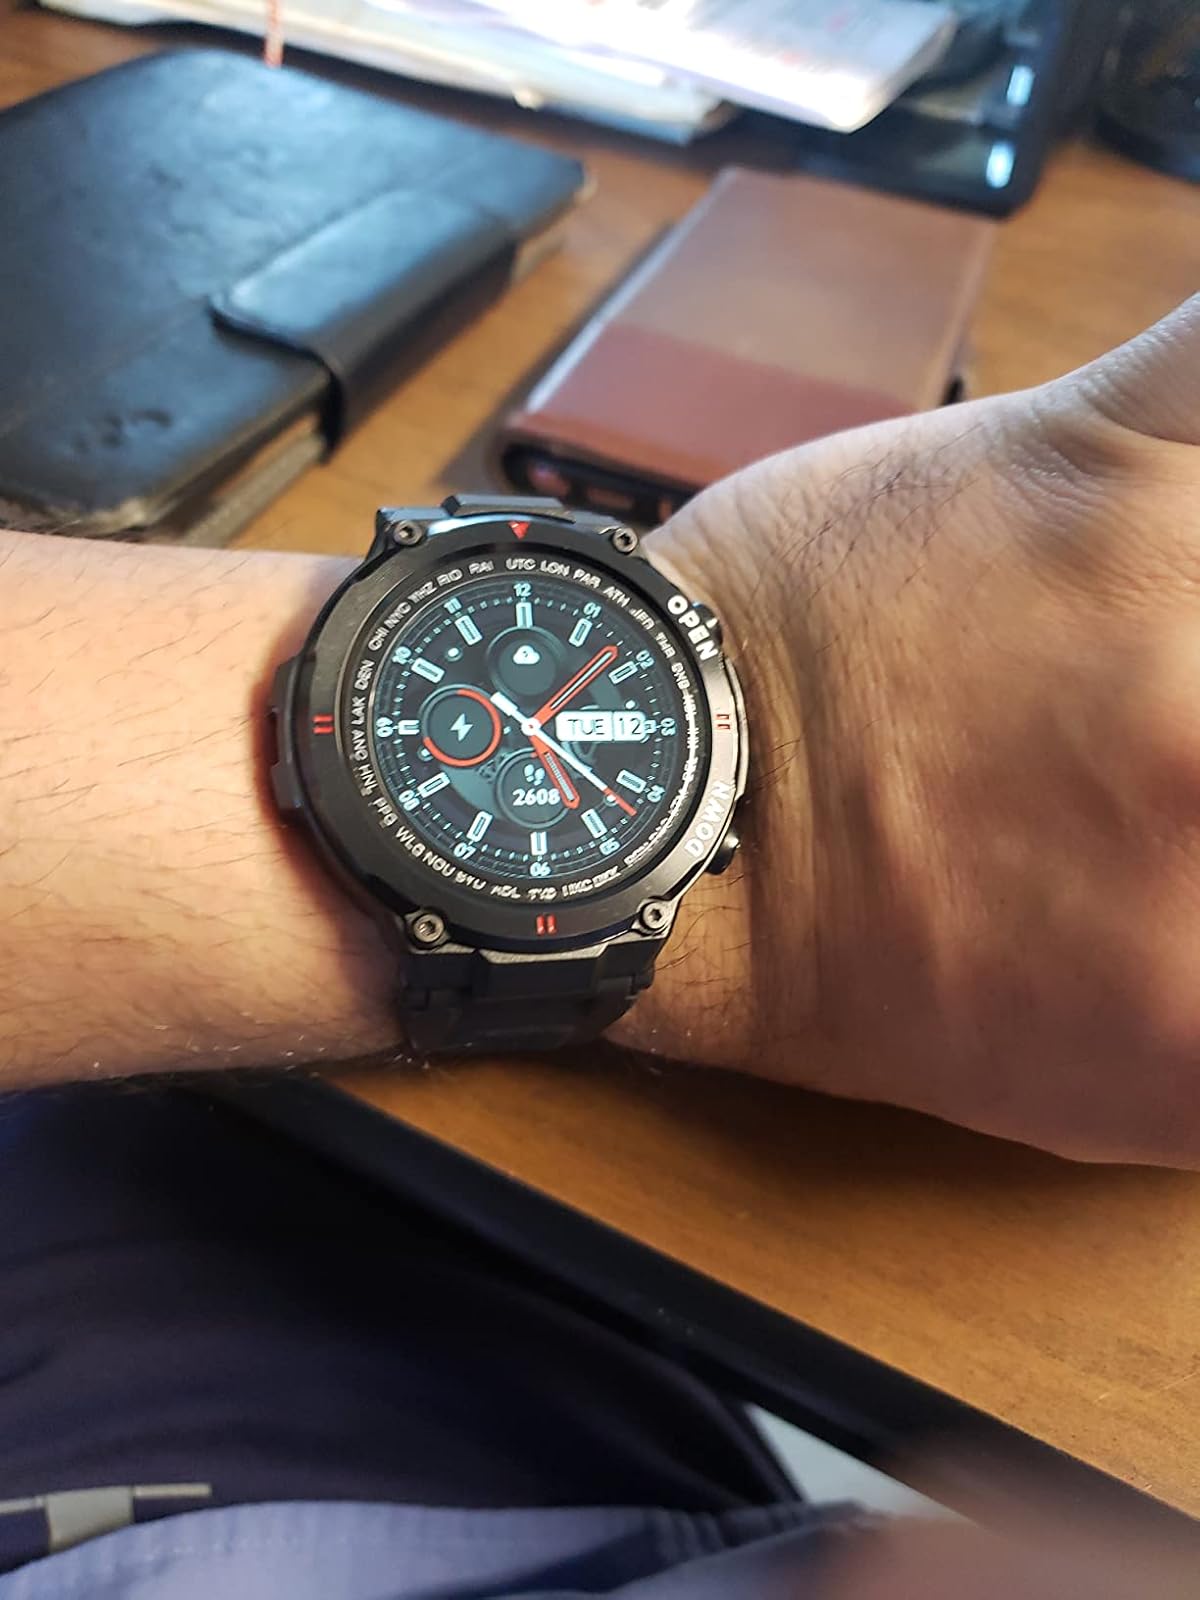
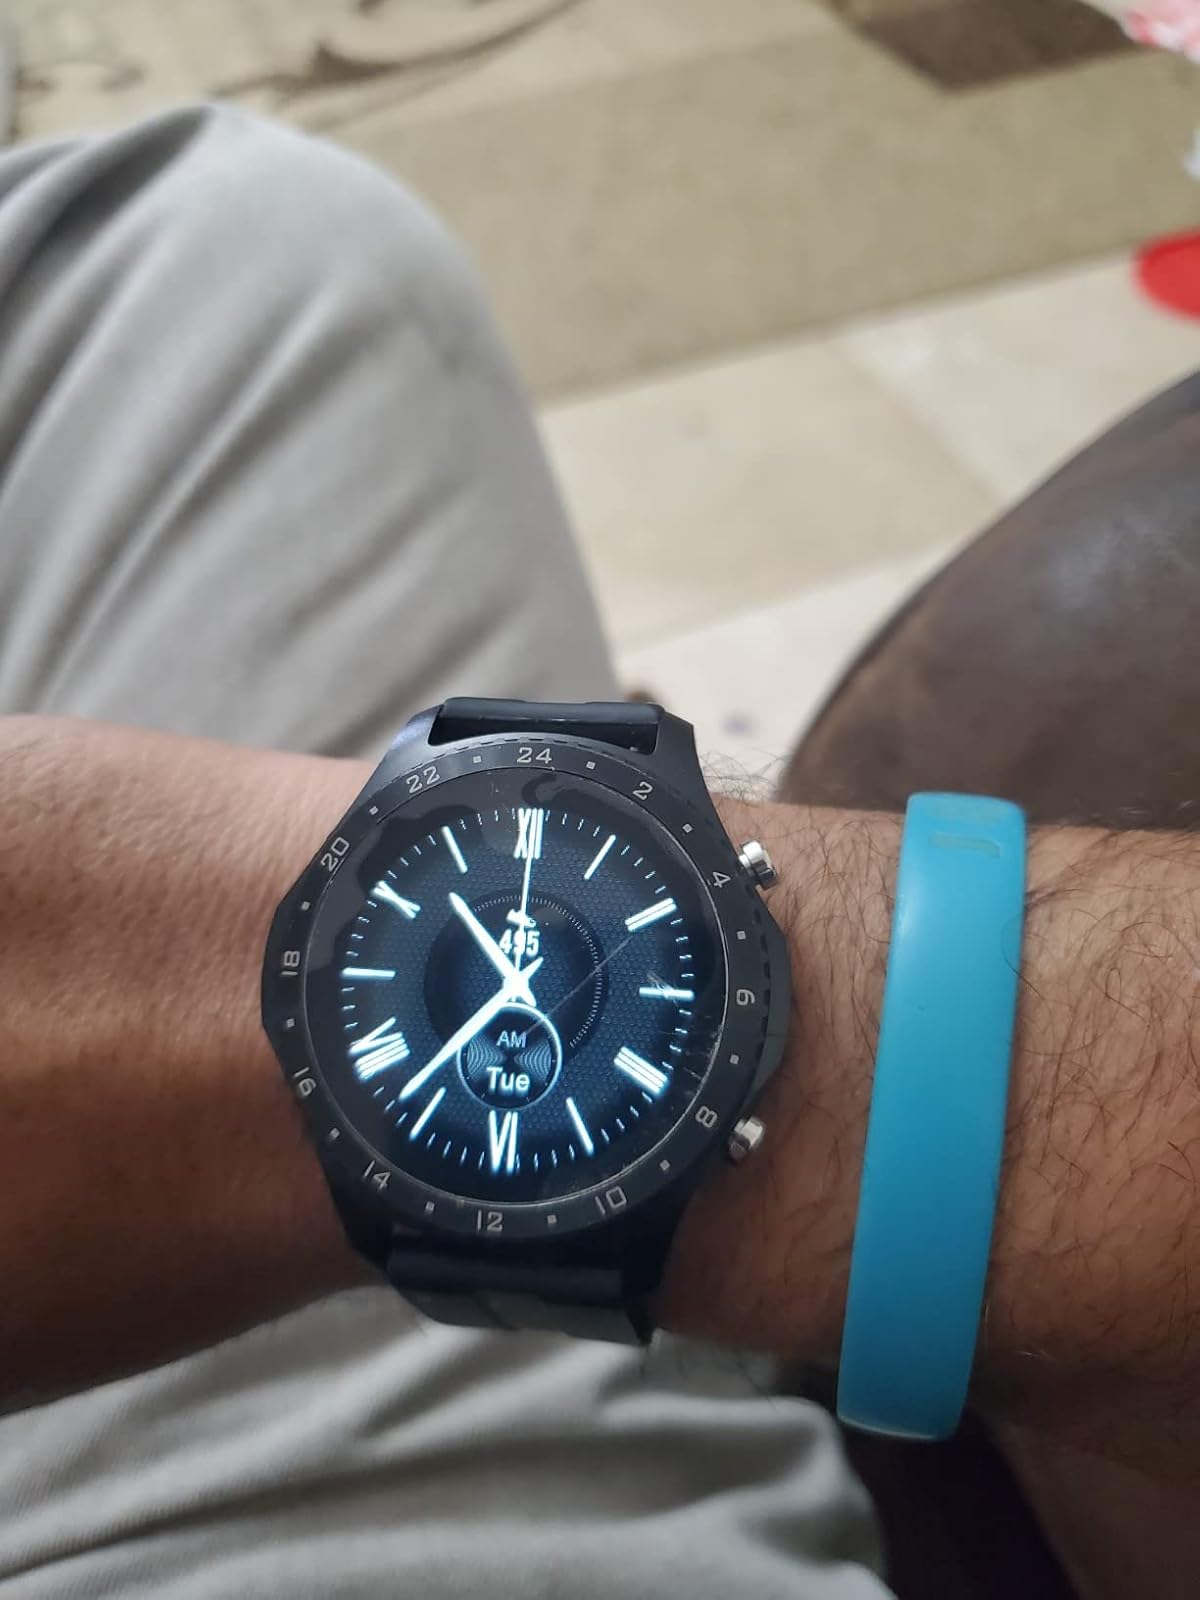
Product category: smartwatch
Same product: no